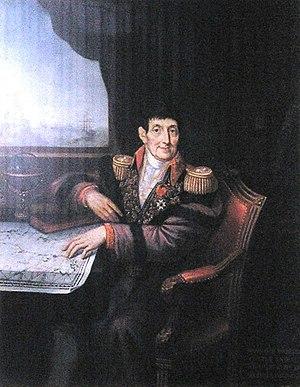
L'histoire de la lecture publique albigeoise débute en 1797 avec l'ouverture de la première bibliothèque et se poursuit aujourd'hui au sein d'un réseau de lecture publique. Cinq sites constituent ce réseau : la
Henri de Paschal, marquis de Rochegude, né le 18 décembre 1741 et mort le 16 mars 1834 à Albi, dans le Tarn, est un officier de marine, homme politique, romaniste, lexicographe et bibliophile occitan et français.